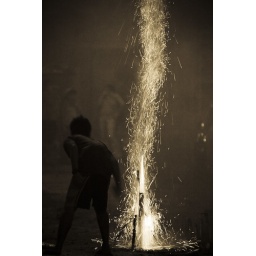
a boy lighting some fireworks on the street in celebration of the new year...